John E. Hull

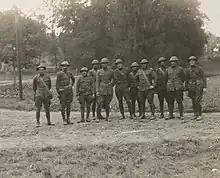
Officers of the 2nd Battalion, 58th Infantry, 4th Division, France, 5 August 1918. The commander of Company E, First Lieutenant John E. Hull, is stood on the far right in the front row.

Hull was a pre-medical student at Miami University in Oxford, Ohio, prior to joining the Army in 1917. He received an honorary LLD in 1954. His military education included the Army War College and the National War College.